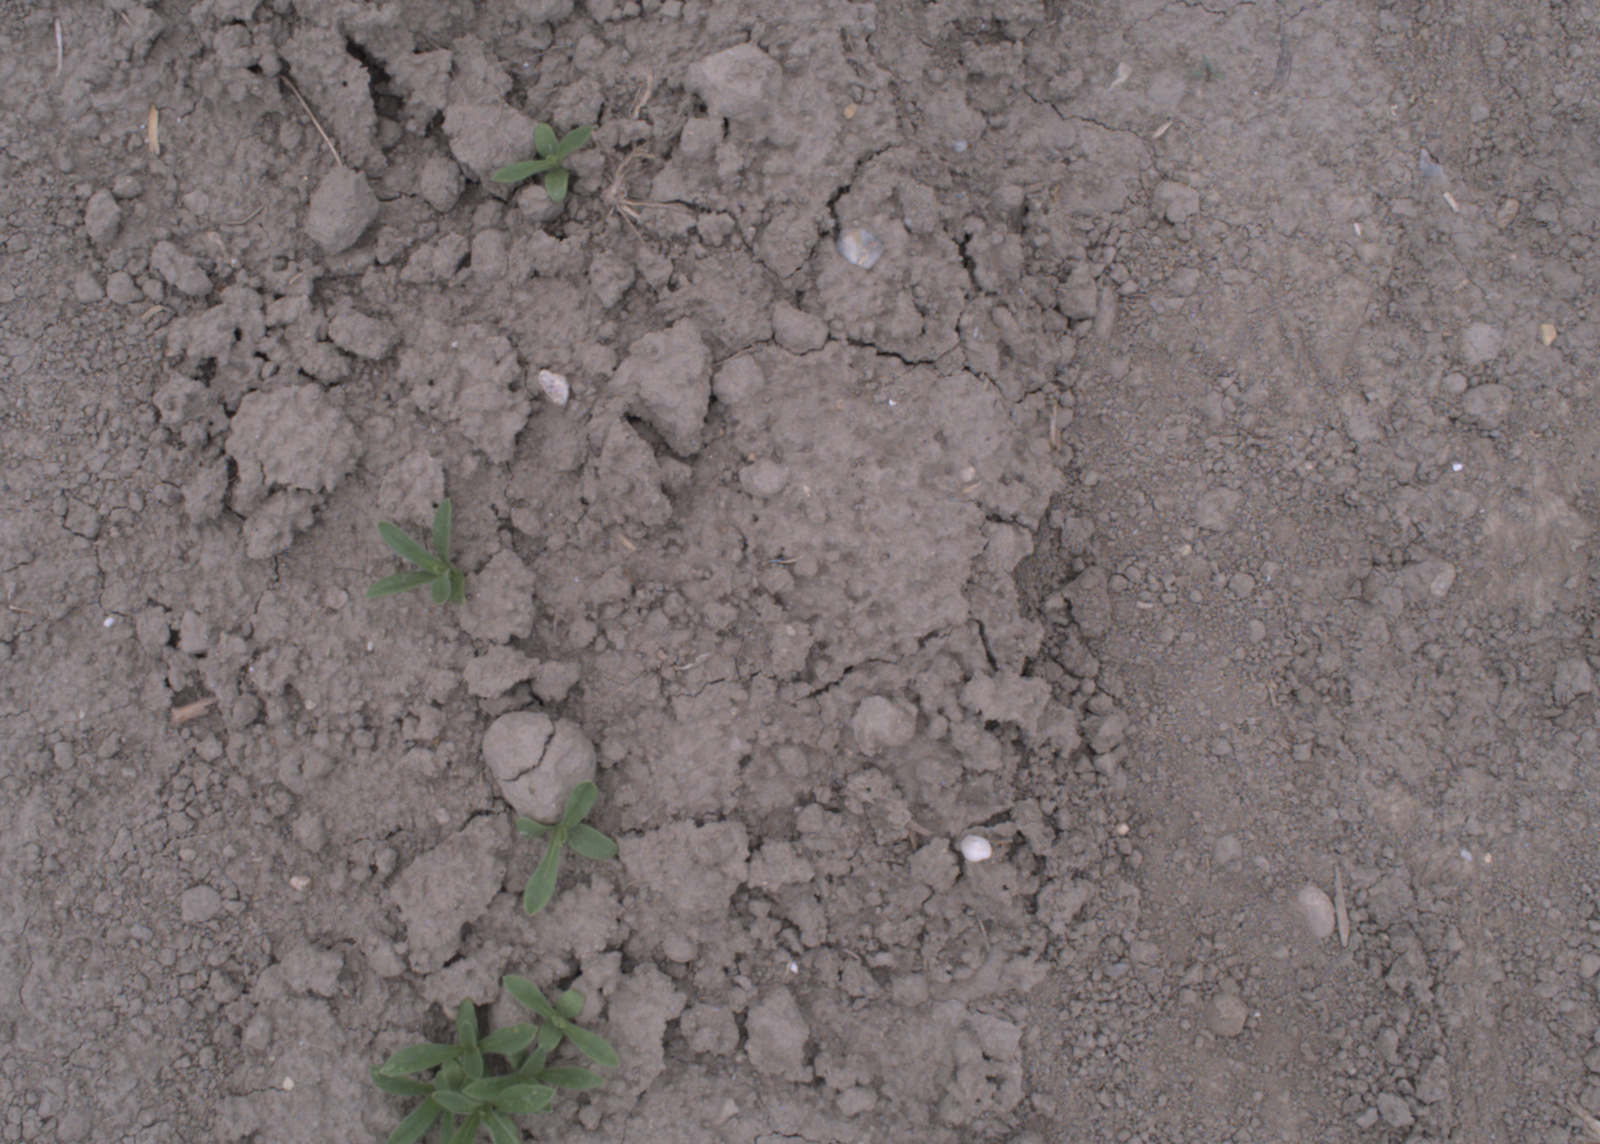
Capture date: 17.08.2020 11:26:42
Weather: cloudy
Wind: light
Seeding date: 21.07.2020
Plant canopy height (mm): 910